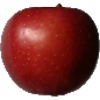
Label: Apple Braeburn 1